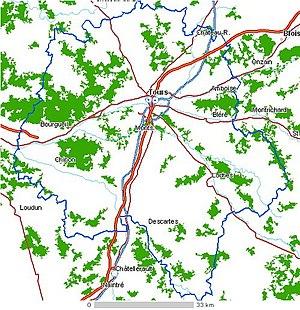
Carte routière du département d’Indre-et-Loire. Légende
Le département d'Indre-et-Loire correspond à l'ancienne province de Touraine, à laquelle fut ajouté, à l'Ouest du département, une partie de l’Anjou depuis Bourgueil sur la Loire jusqu’à Château-la-Vallière au Nord-Ouest. Lui fut ajouté aussi le Richelais autrefois en Poitou au sud de la vallée de la Vienne et un fragment de la gâtine du Maine au-delà de la forêt de Beaumont. Il a abandonné au Loir-et-Cher des terroirs aux champs ouverts au nord-est de Château-Renault et une partie des cours supérieurs de la Loire, de l'Amasse et du Cher, en particulier le petit pays de Montrichard et Pontlevoy et surtout abandonné au département de l'Indre une partie sud-est de la cité gallo-romaine, à savoir les hautes vallées de l'Indre et de l'Indrois, de la Claise avec la mythique Brenne tourangelle, plus importante que la berrichonne et la rive méridionale de la Creuse également tourangelle en amont dès la forêt de la Guerche et jusqu'à La Roche-Posay.
Le département d'Indre-et-Loire ou parfois Touraine est un département français situé en région Centre-Val de Loire. L'Insee et la Poste lui attribuent le code 37. Peuplé de 606 511 habitants, sa préfecture est Tours. Le département correspond à l'ancienne province de Touraine.